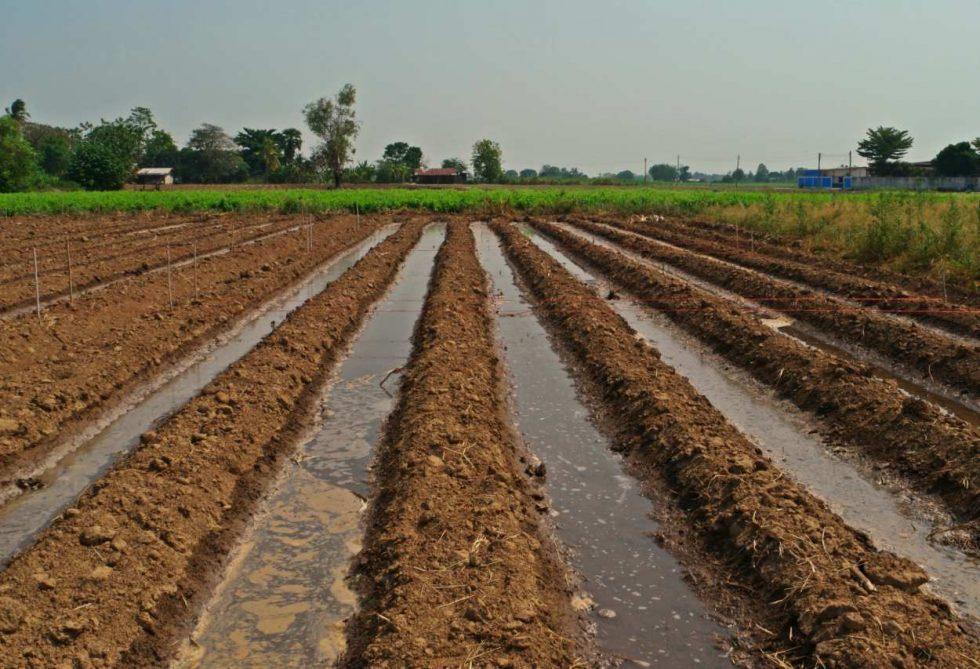
Hili ni shamba ambapo lipo katika hatua ya awali ya umwagiliaji ambapo kilimo hiki cha kisasa hutumia umwagiliaji wa kisasa katika kukuza mazao yake, ambapo mbele pia ya shamba hili kuna mazao mengine ambayo yanaonekana yakiwa tayari yamekua yenye rangi ya kijani pamoja na miti mirefu.